Brick Gothic

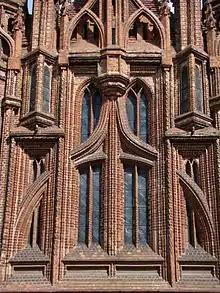
St. Anne Church detail, Vilnius, Lithuania

In contrast to other styles, the definition of Brick Gothic is based on the material (brick), and a geographical area (countries around the Baltic Sea).